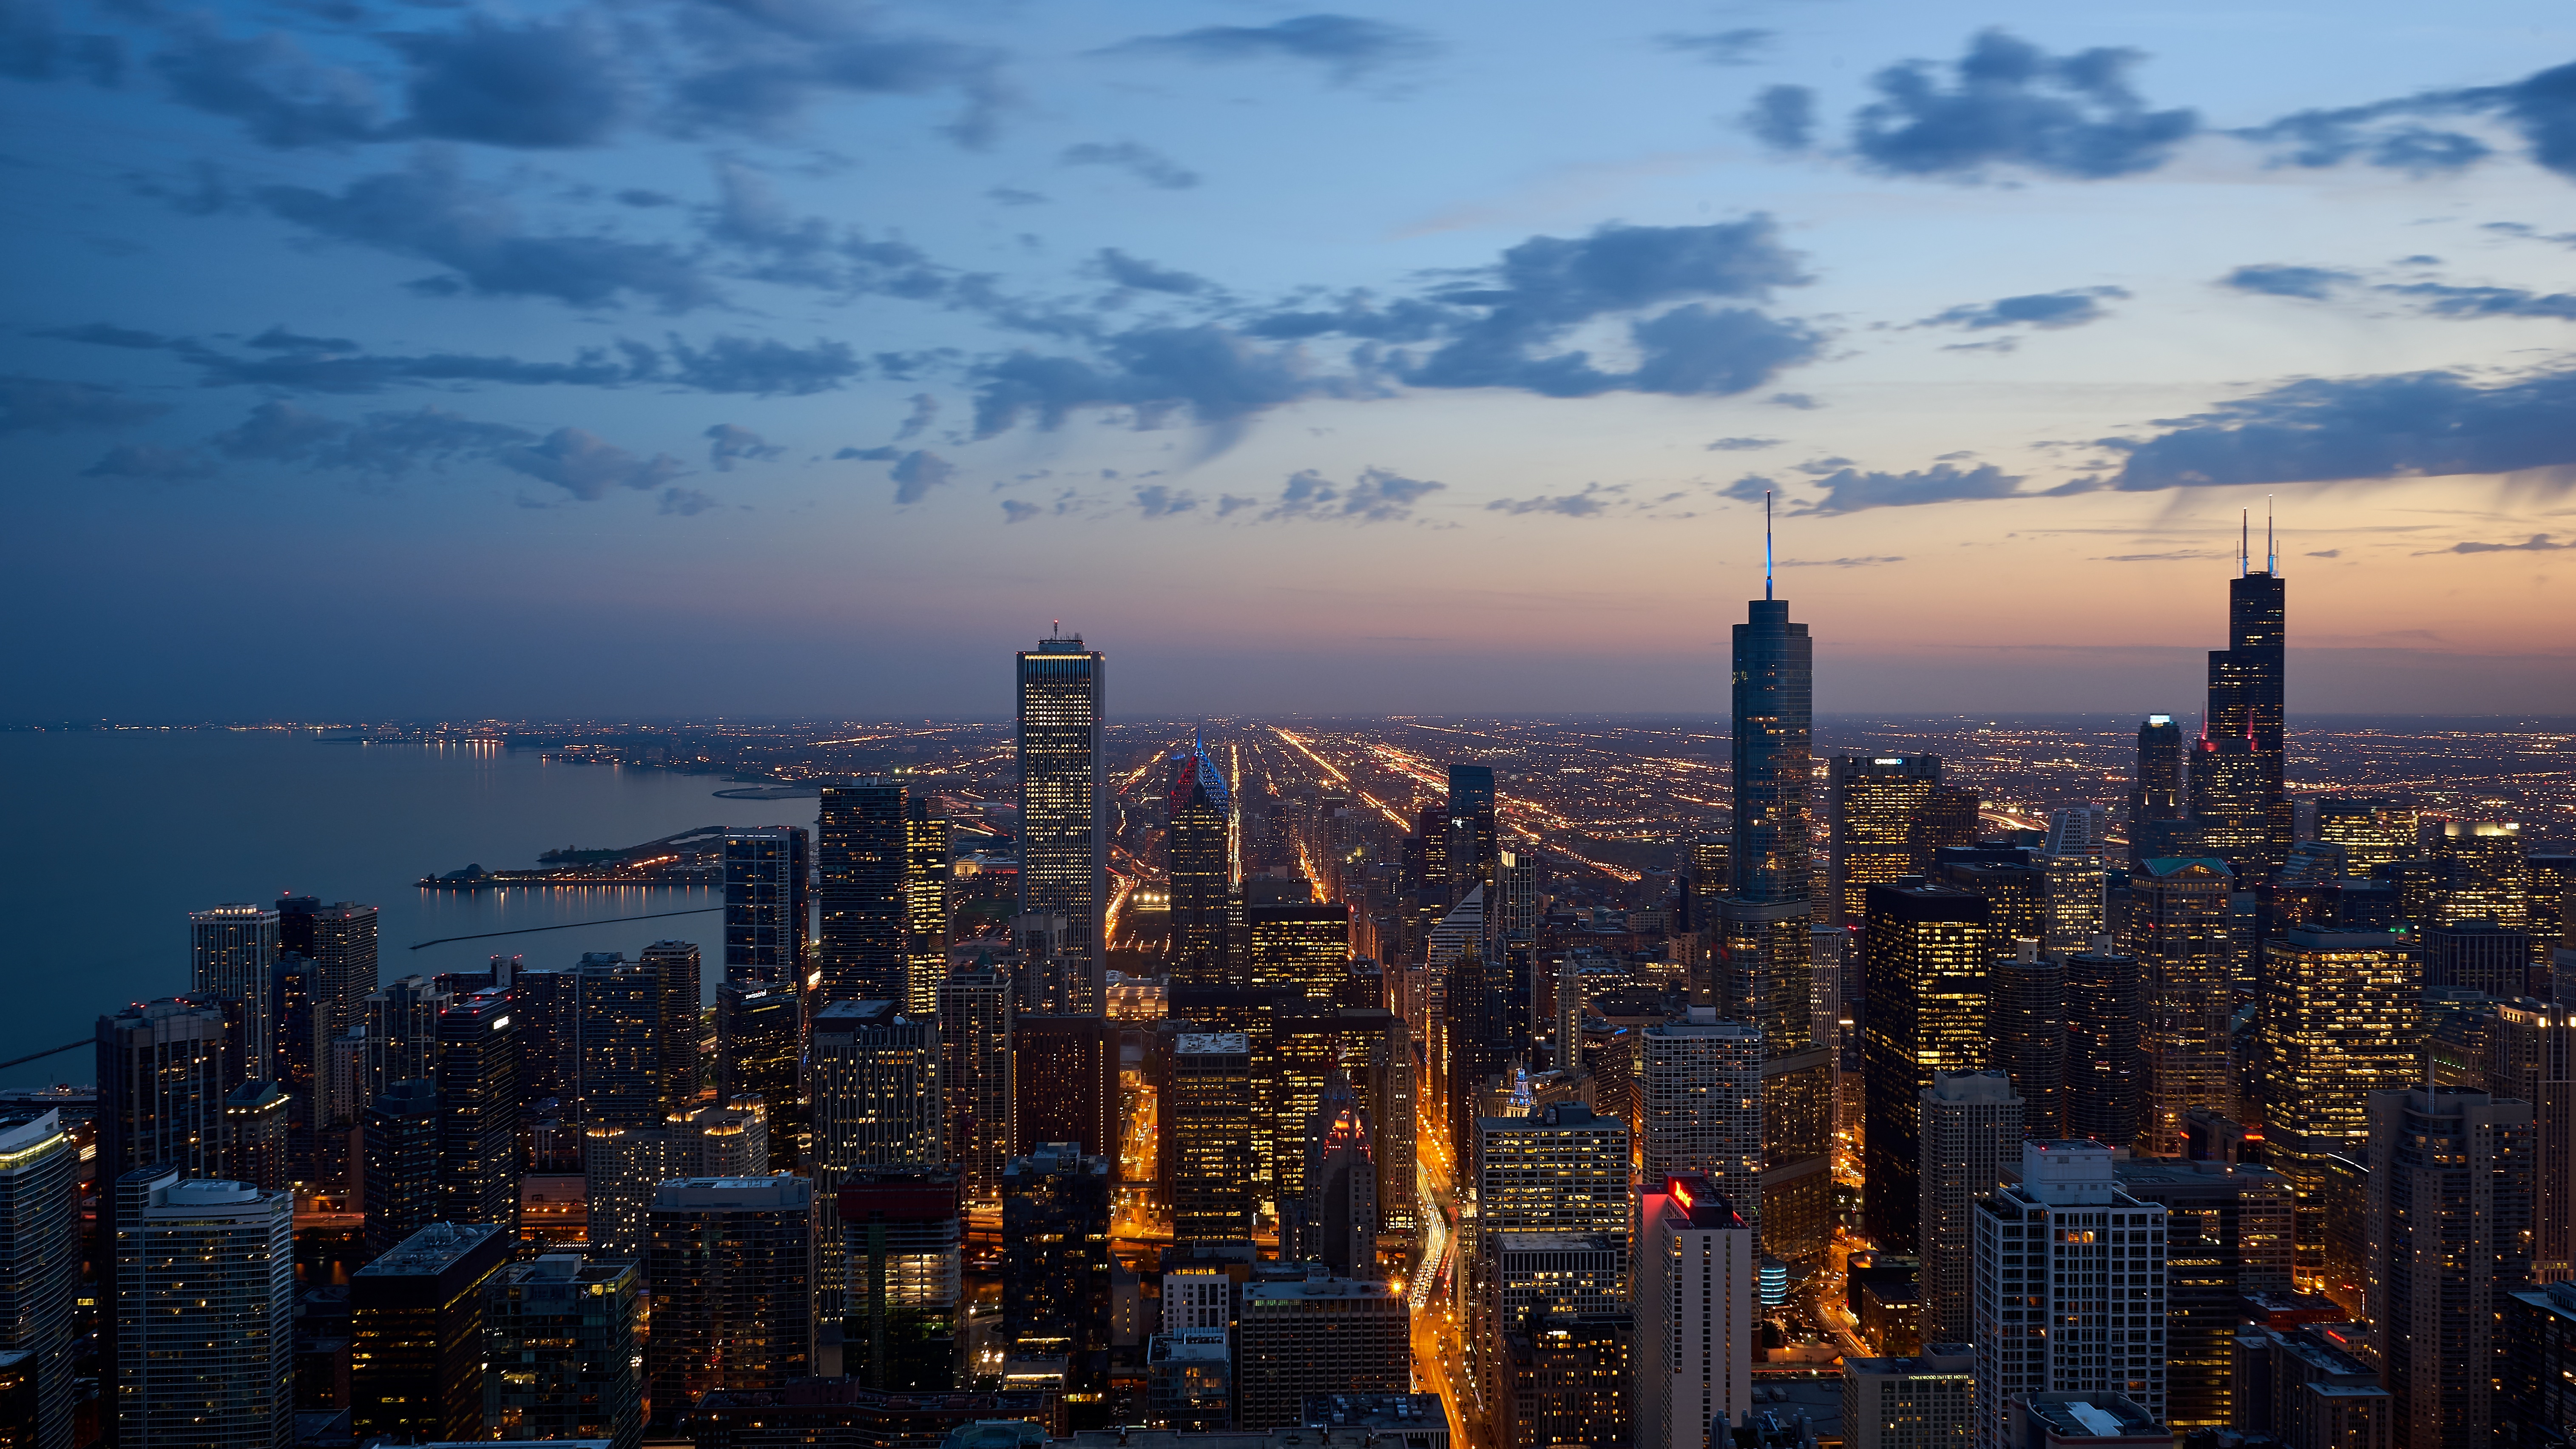
horizon, sky, sunset, skyline, night, building, dawn, city, skyscraper, cityscape, panorama, downtown, dusk, evening, tower, tower block, metropolis, urban area, human settlement, atmosphere of earth, metropolitan area